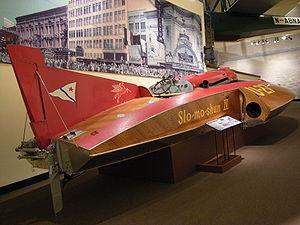
Le record de vitesse aquatique est ratifié par l'Union internationale motonautique. Obtenu par le Spirit of Australia, il est actuellement de 511 km/h et date de 1978.